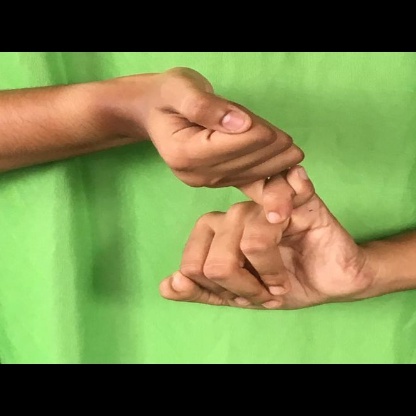
Mudra: Kilaka